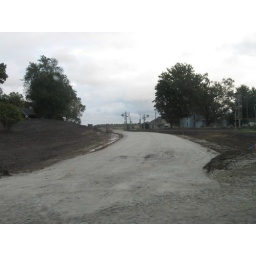
connection road bed in town